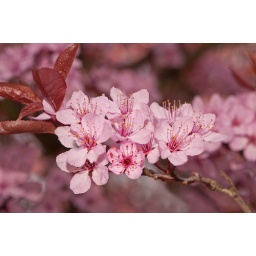
cherry tree in flower